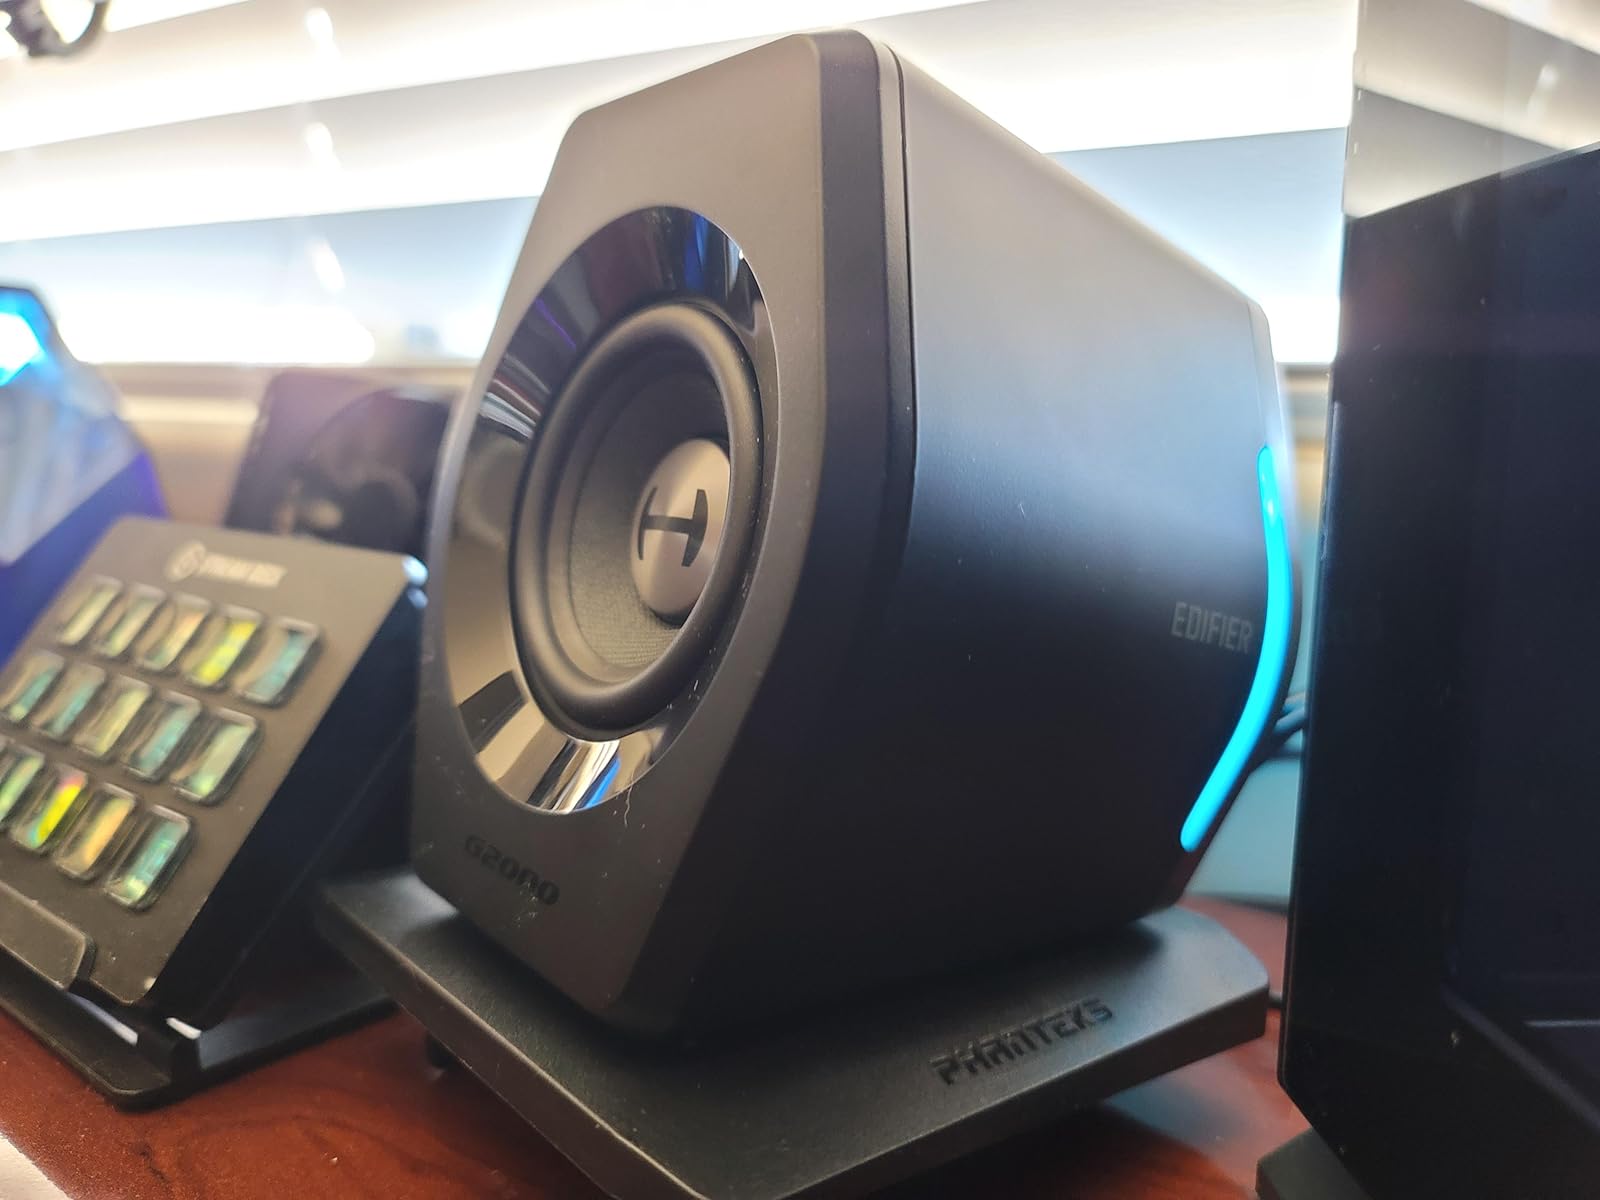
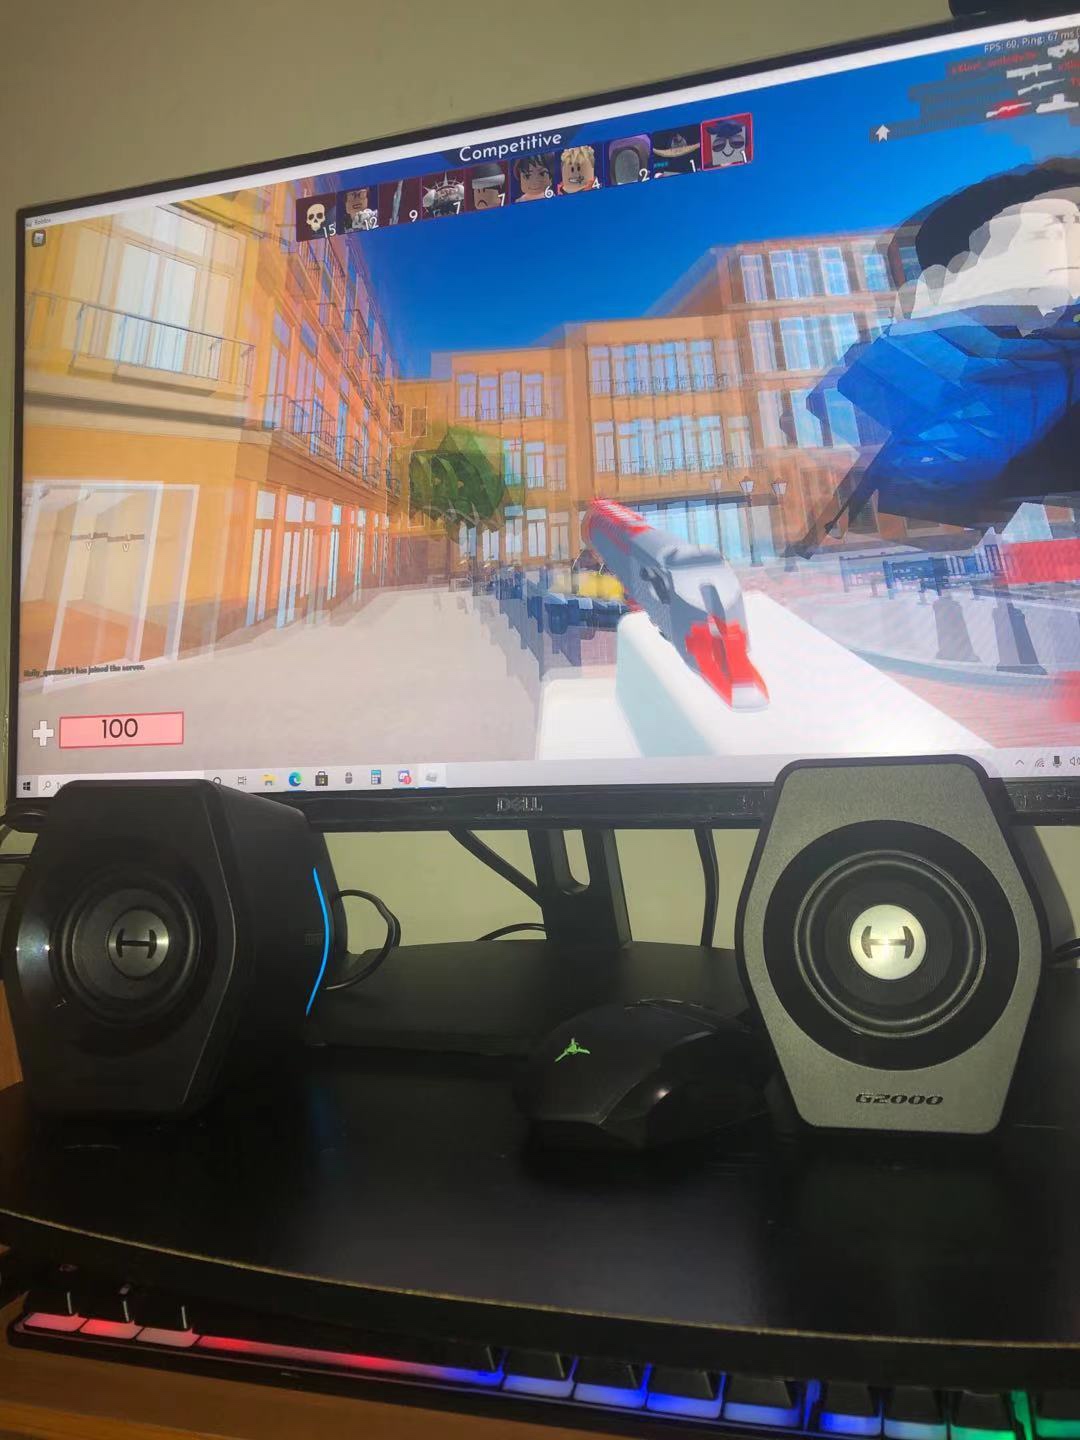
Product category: speaker
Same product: yes